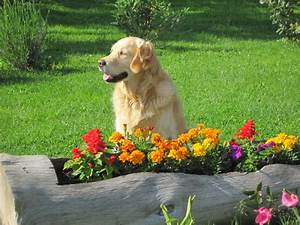
Label: cane